Prince George of Wales

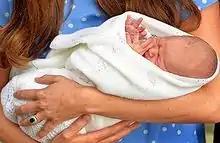

Prince George was born at 16:24 BST on 22 July 2013 in St Mary's Hospital, London, during the reign of his paternal great-grandmother, Queen Elizabeth II, as the eldest child of Prince William and Catherine, then known as Duke and Duchess of Cambridge.